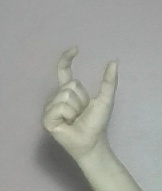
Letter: nun